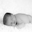
Label: baby